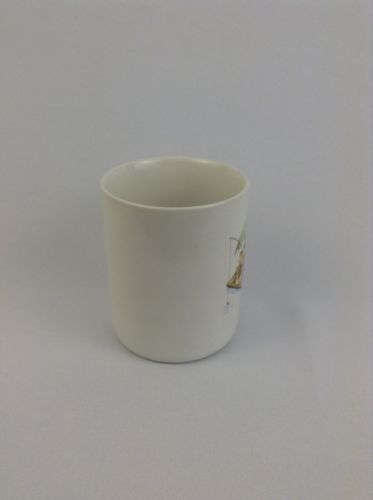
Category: mug